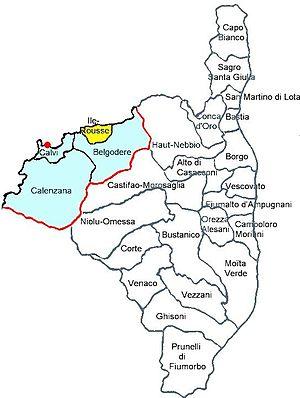
Localisation du canton de l’Ile-Rousse, L'Isula, Balagna, Haute-Corse
Le canton de L’Île-Rousse est une division administrative française située dans le département de la Haute-Corse et la collectivité territoriale de Corse.